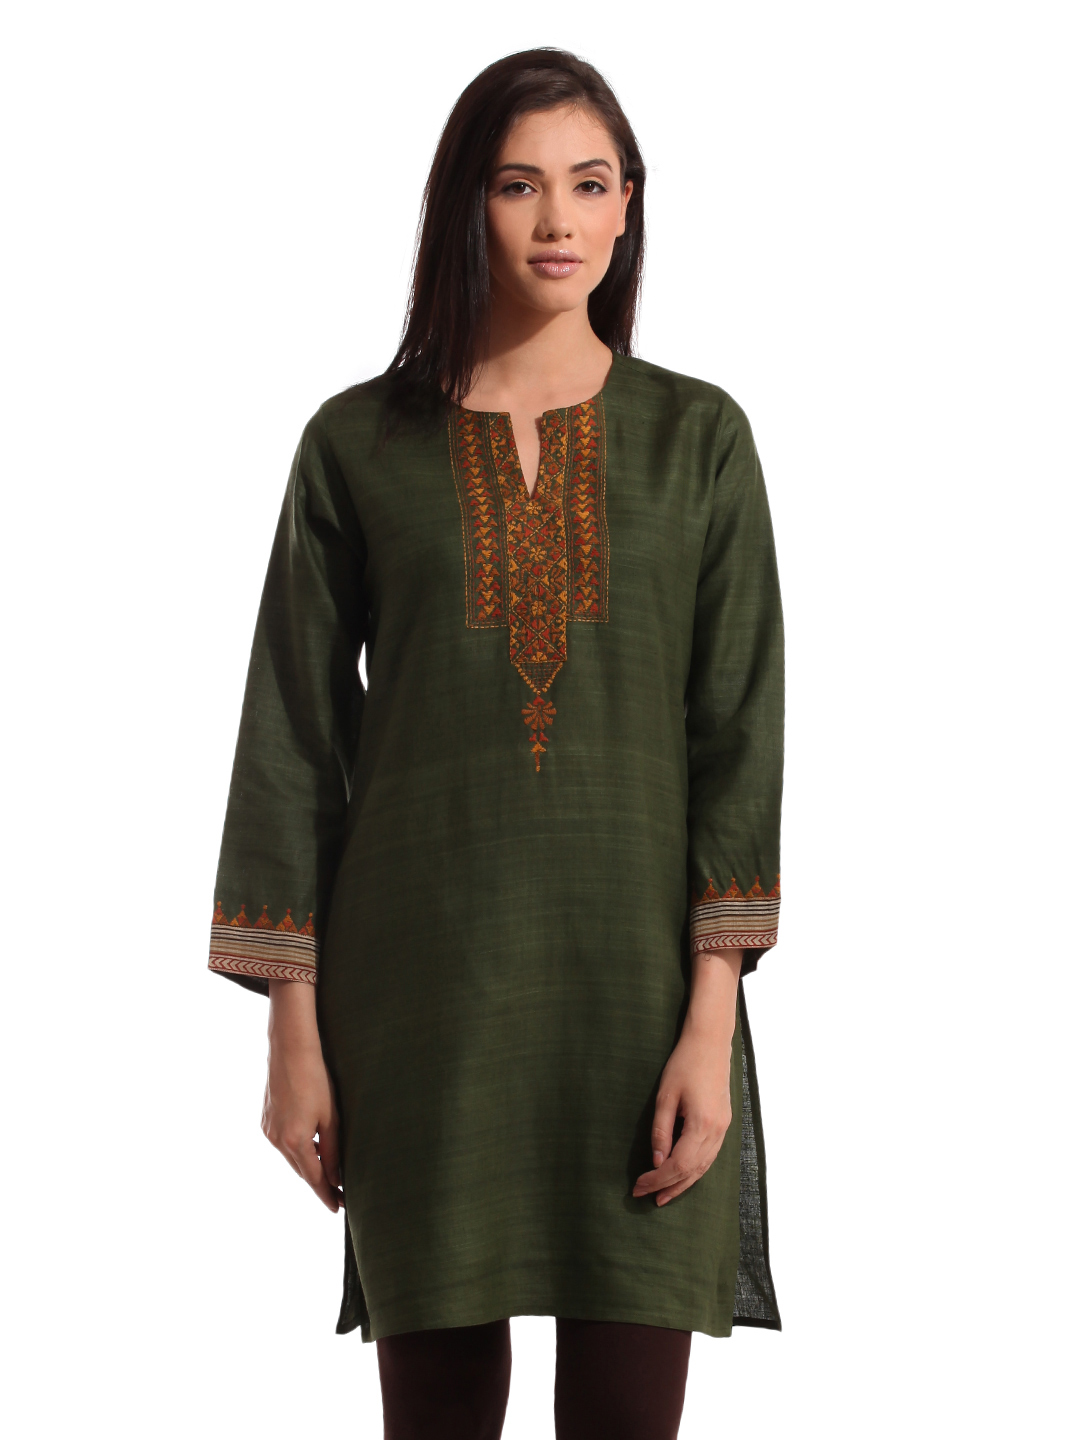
Fabindia Women Silk Green Kurta
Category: Apparel / Topwear / Kurtas
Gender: Women
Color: Green
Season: Summer 2012
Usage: Ethnic